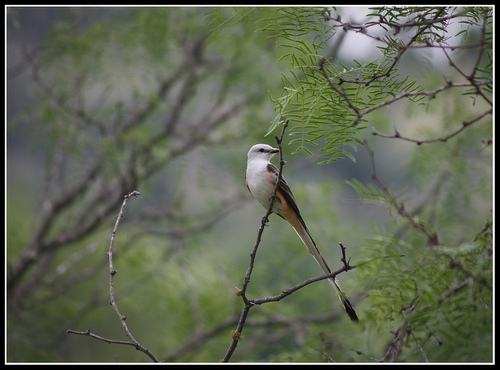
this small white bird has a very long while tail with a black tip, black eyering, and yellow coloring at the base of its tail.
a very small sized bird with a very long tail feather and white bellya small bird with a white head, throat and belly, and brown and light orange feathers covering the rest of its body.
a small white bird with a very long tail and short bill.
a bird with a large head, white breast, and long rectrices.
this is a white bird with grey wings and a very long tail.
a small mostly white bird with long retrices, black supercillary and orange brown wings.
this bird has wings that are black and has a white belly
this small bird has a light colored belly
this is a white, brown and black bird with a long tail, a small head, a black eye, short pointy beak, and short legs.
Species: Scissor Tailed Flycatcher